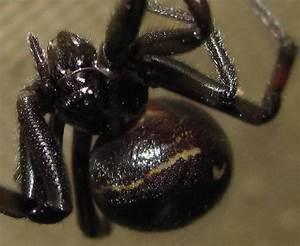
spider